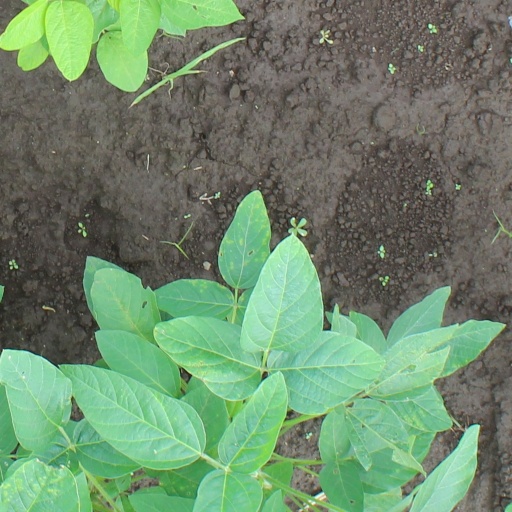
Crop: soybean